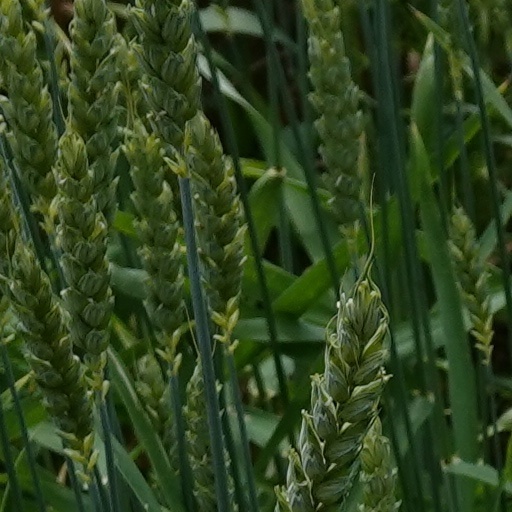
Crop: wheat